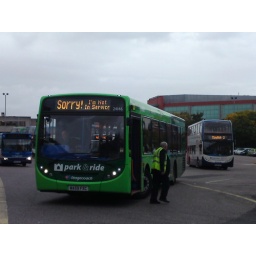
Stagecoach South West ADL/M.A.N. Enviro 300 for green park &amp;amp; ride route in Exeter bus station lower level.